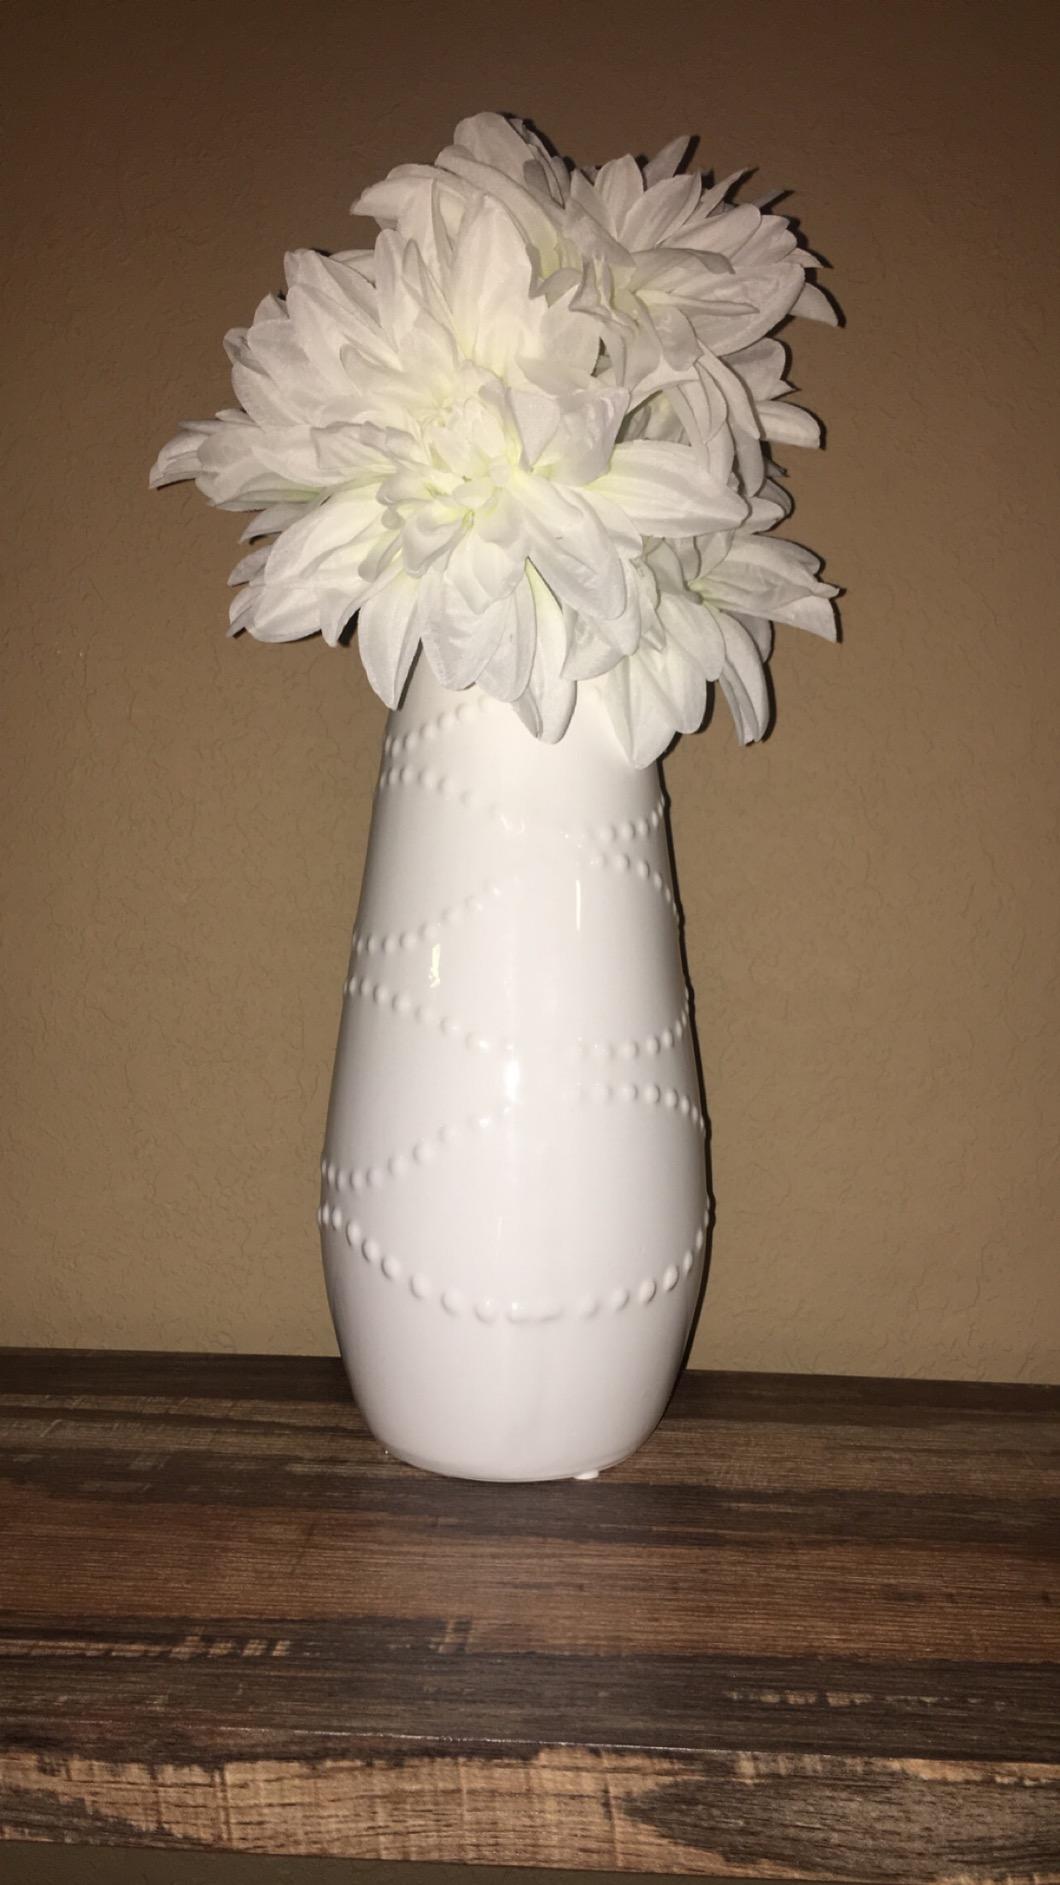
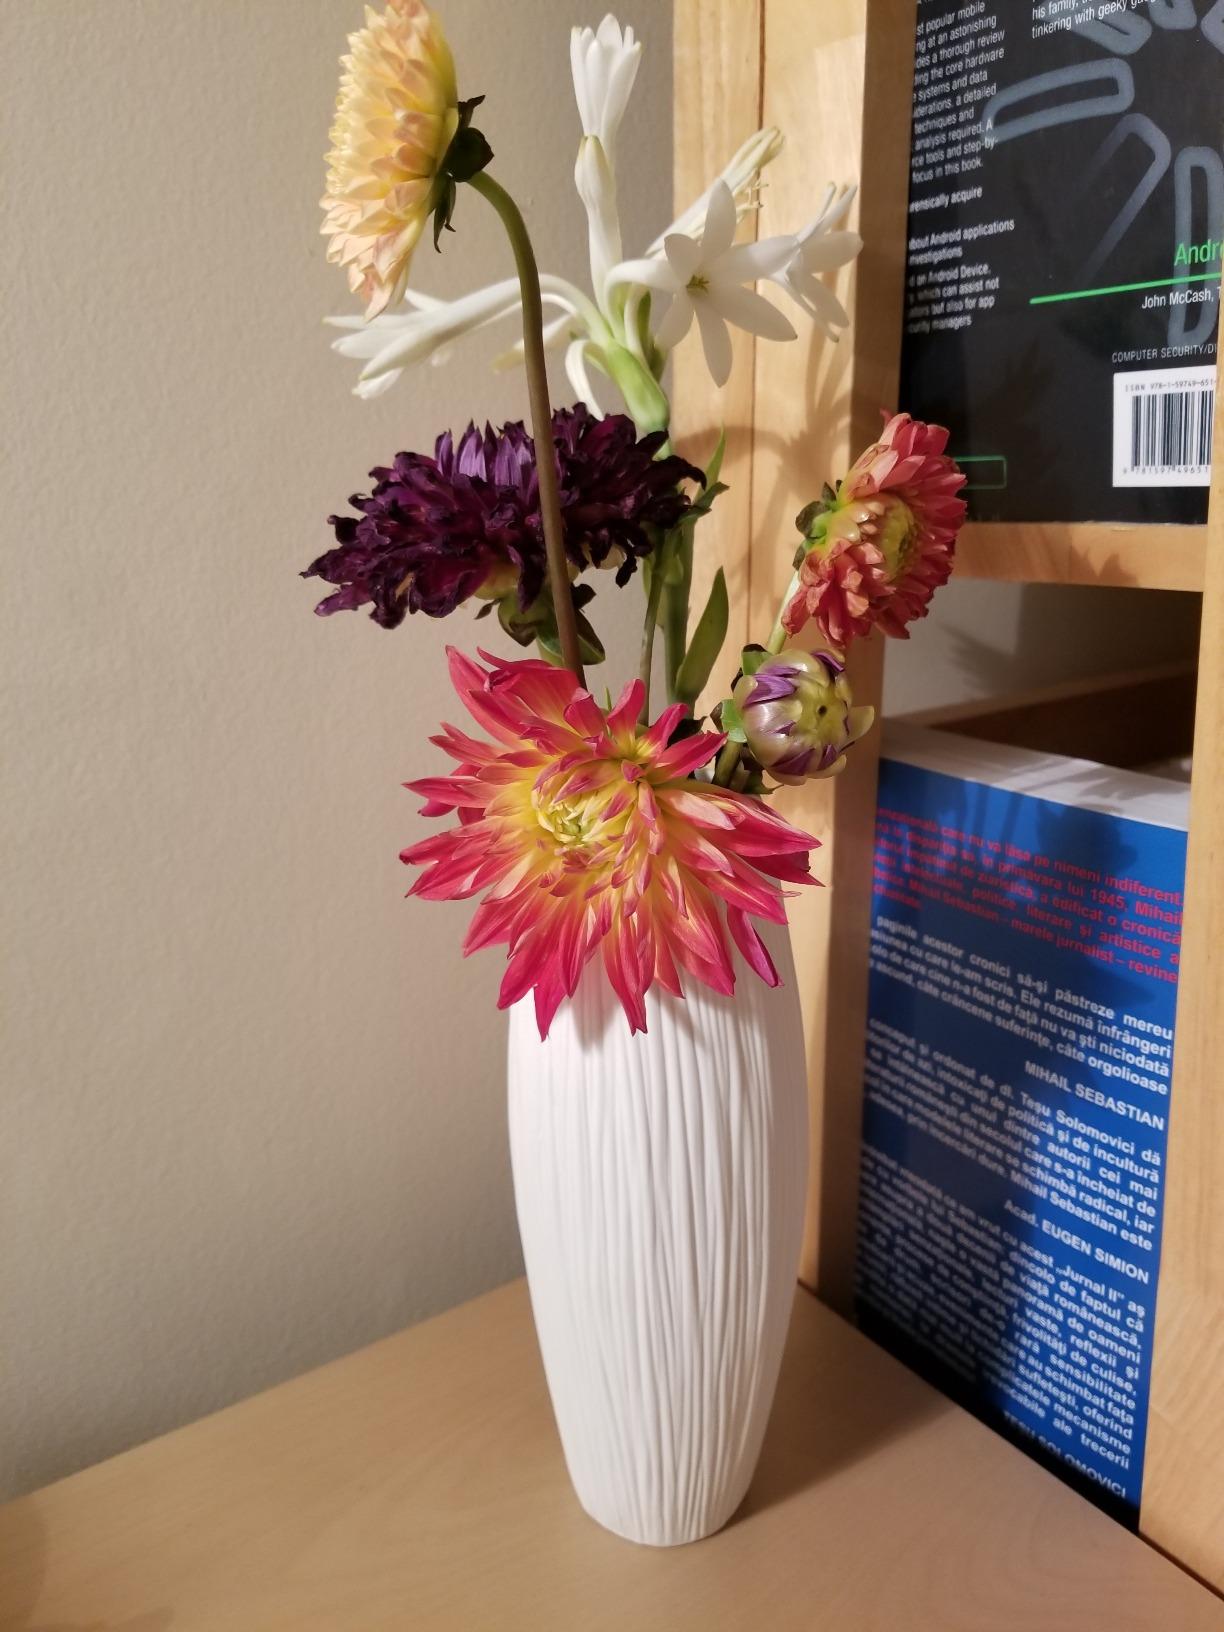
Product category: vase
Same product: no